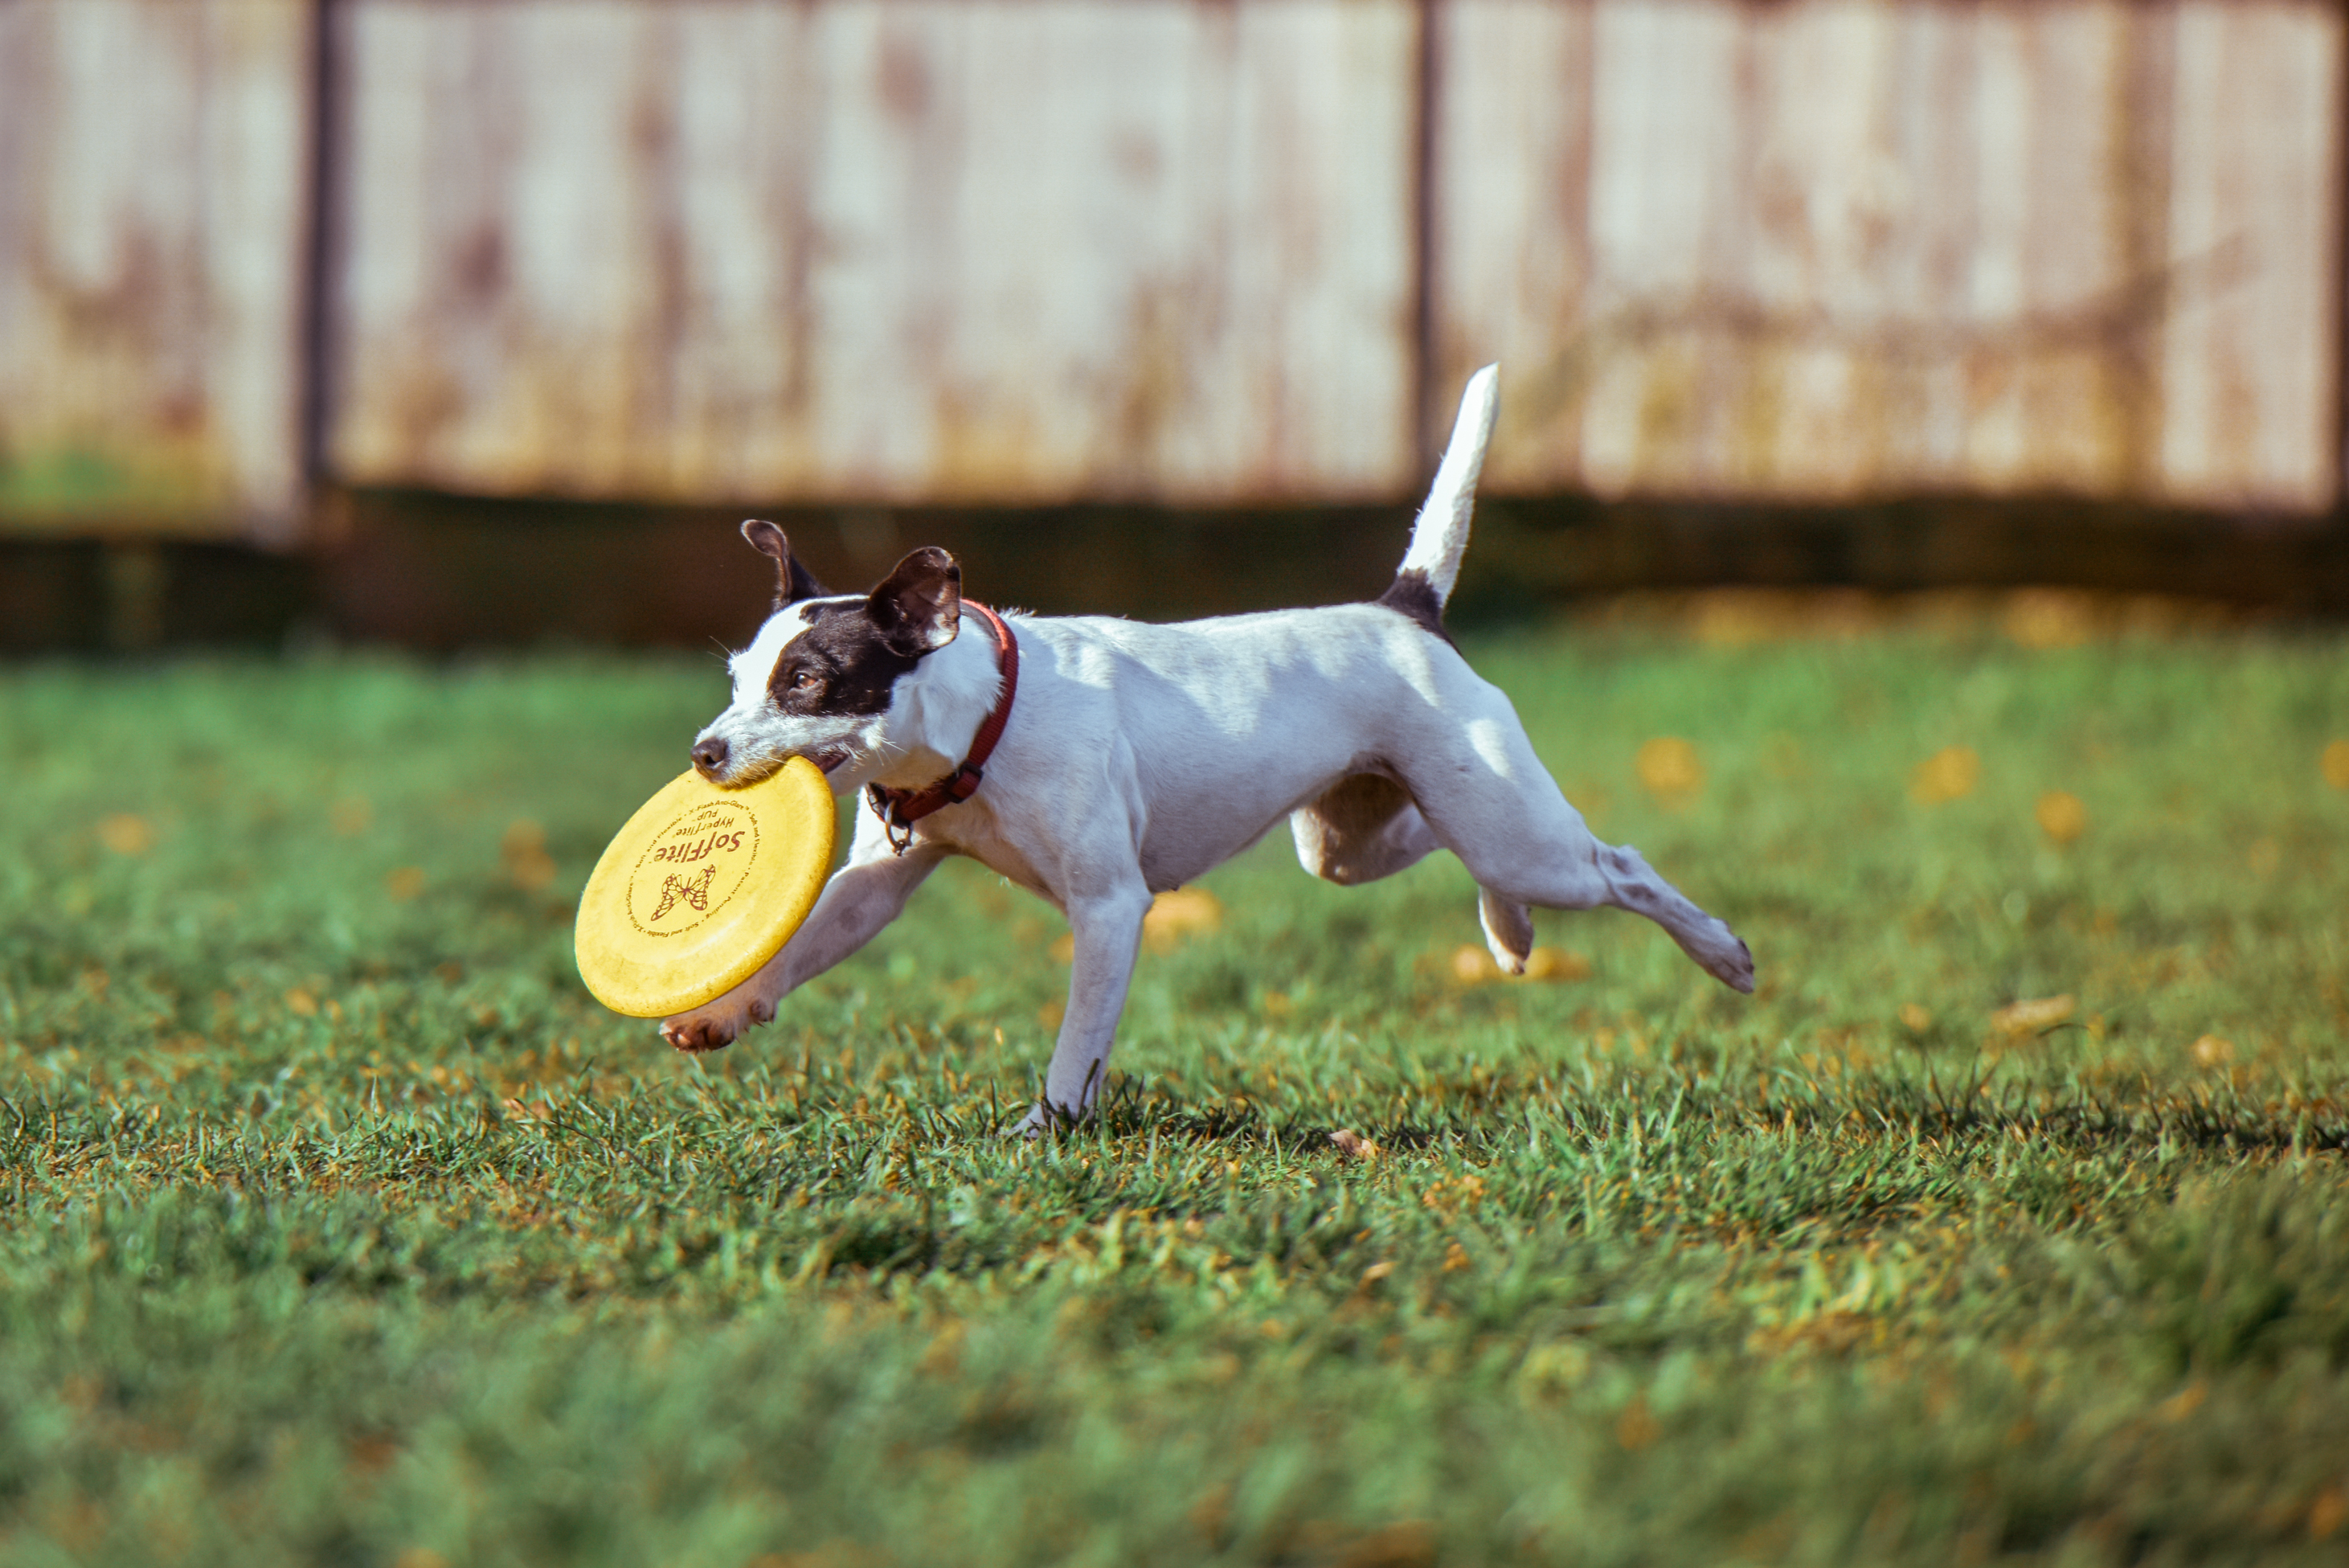
grass, farm, meadow, run, puppy, dog, animal, cute, canine, pet, young, park, mammal, frisbee, outdoors, outside, happy, little, vertebrate, domestic, adorable, terrier, excited, dog like mammal